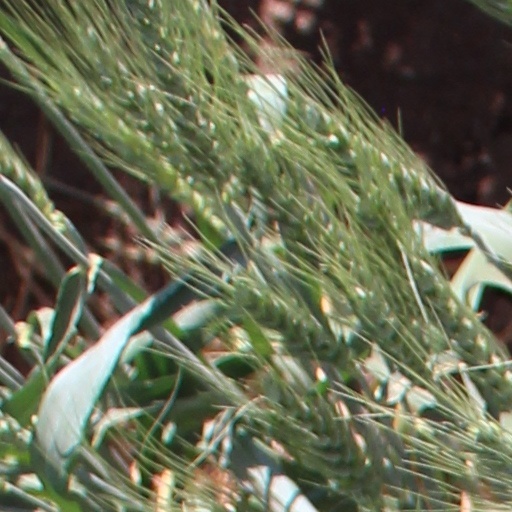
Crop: wheat